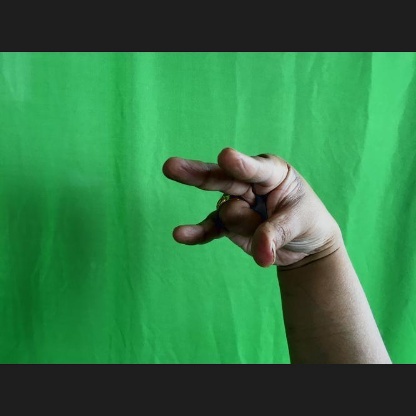
Mudra: Kangulam